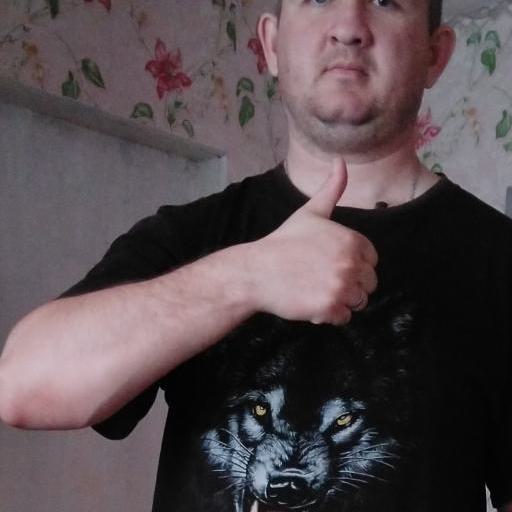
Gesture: like